Japan voyage

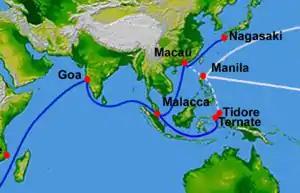
Japan Voyage, Portuguese trade route linking Goa to Nagasaki (blue) and Spanish routes (white)

The Japan voyage ("viagem do Japão" in Portuguese) was a trade route established by the Portuguese from 1550 to 1639, linking Goa, then capital of the Portuguese India, to Japan. This lucrative annual trip was carried out under monopoly of the Portuguese crown, and was in charge of a Captain general. The charge of Captain general of the Japan trip was officially attributed by the governor of Portuguese India as a reward for services rendered. The large ships involved in this trade were referred to as the "nau do trato", the silver ships, China's ships, and became known among the Japanese as Kurofune (black ships), a term that came to be used to name all Western ships that supplied in Japan during the Edo period.